Henry Birkland

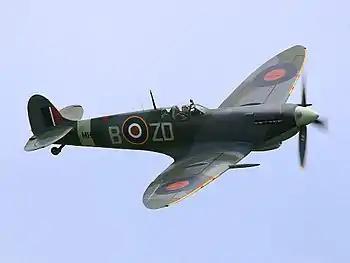
Spitfire fighter

Flying operationally with No.72 Squadron, Birkland was pilot of Spitfire Mark Vb serial "W3367" on the afternoon of 7 November 1941 on a Rodeo mission over the coast of occupied Europe. Birkland was shot down by Uffz. Heinz Richter from Stab/JG 26, who later claimed a Spitfire 2 kilometers north of Étaples at 15:10 hours. Birkland was captured, becoming a prisoner of war. Following interrogation, he was sent to Stalag Luft I as Prisoner of War Number 689 and later to Stalag Luft III in the province of Lower Silesia near the town of Sagan (now Żagań in Poland). He had been a member of an earlier unsuccessful attempt to mass escape from the camp in June 1943.